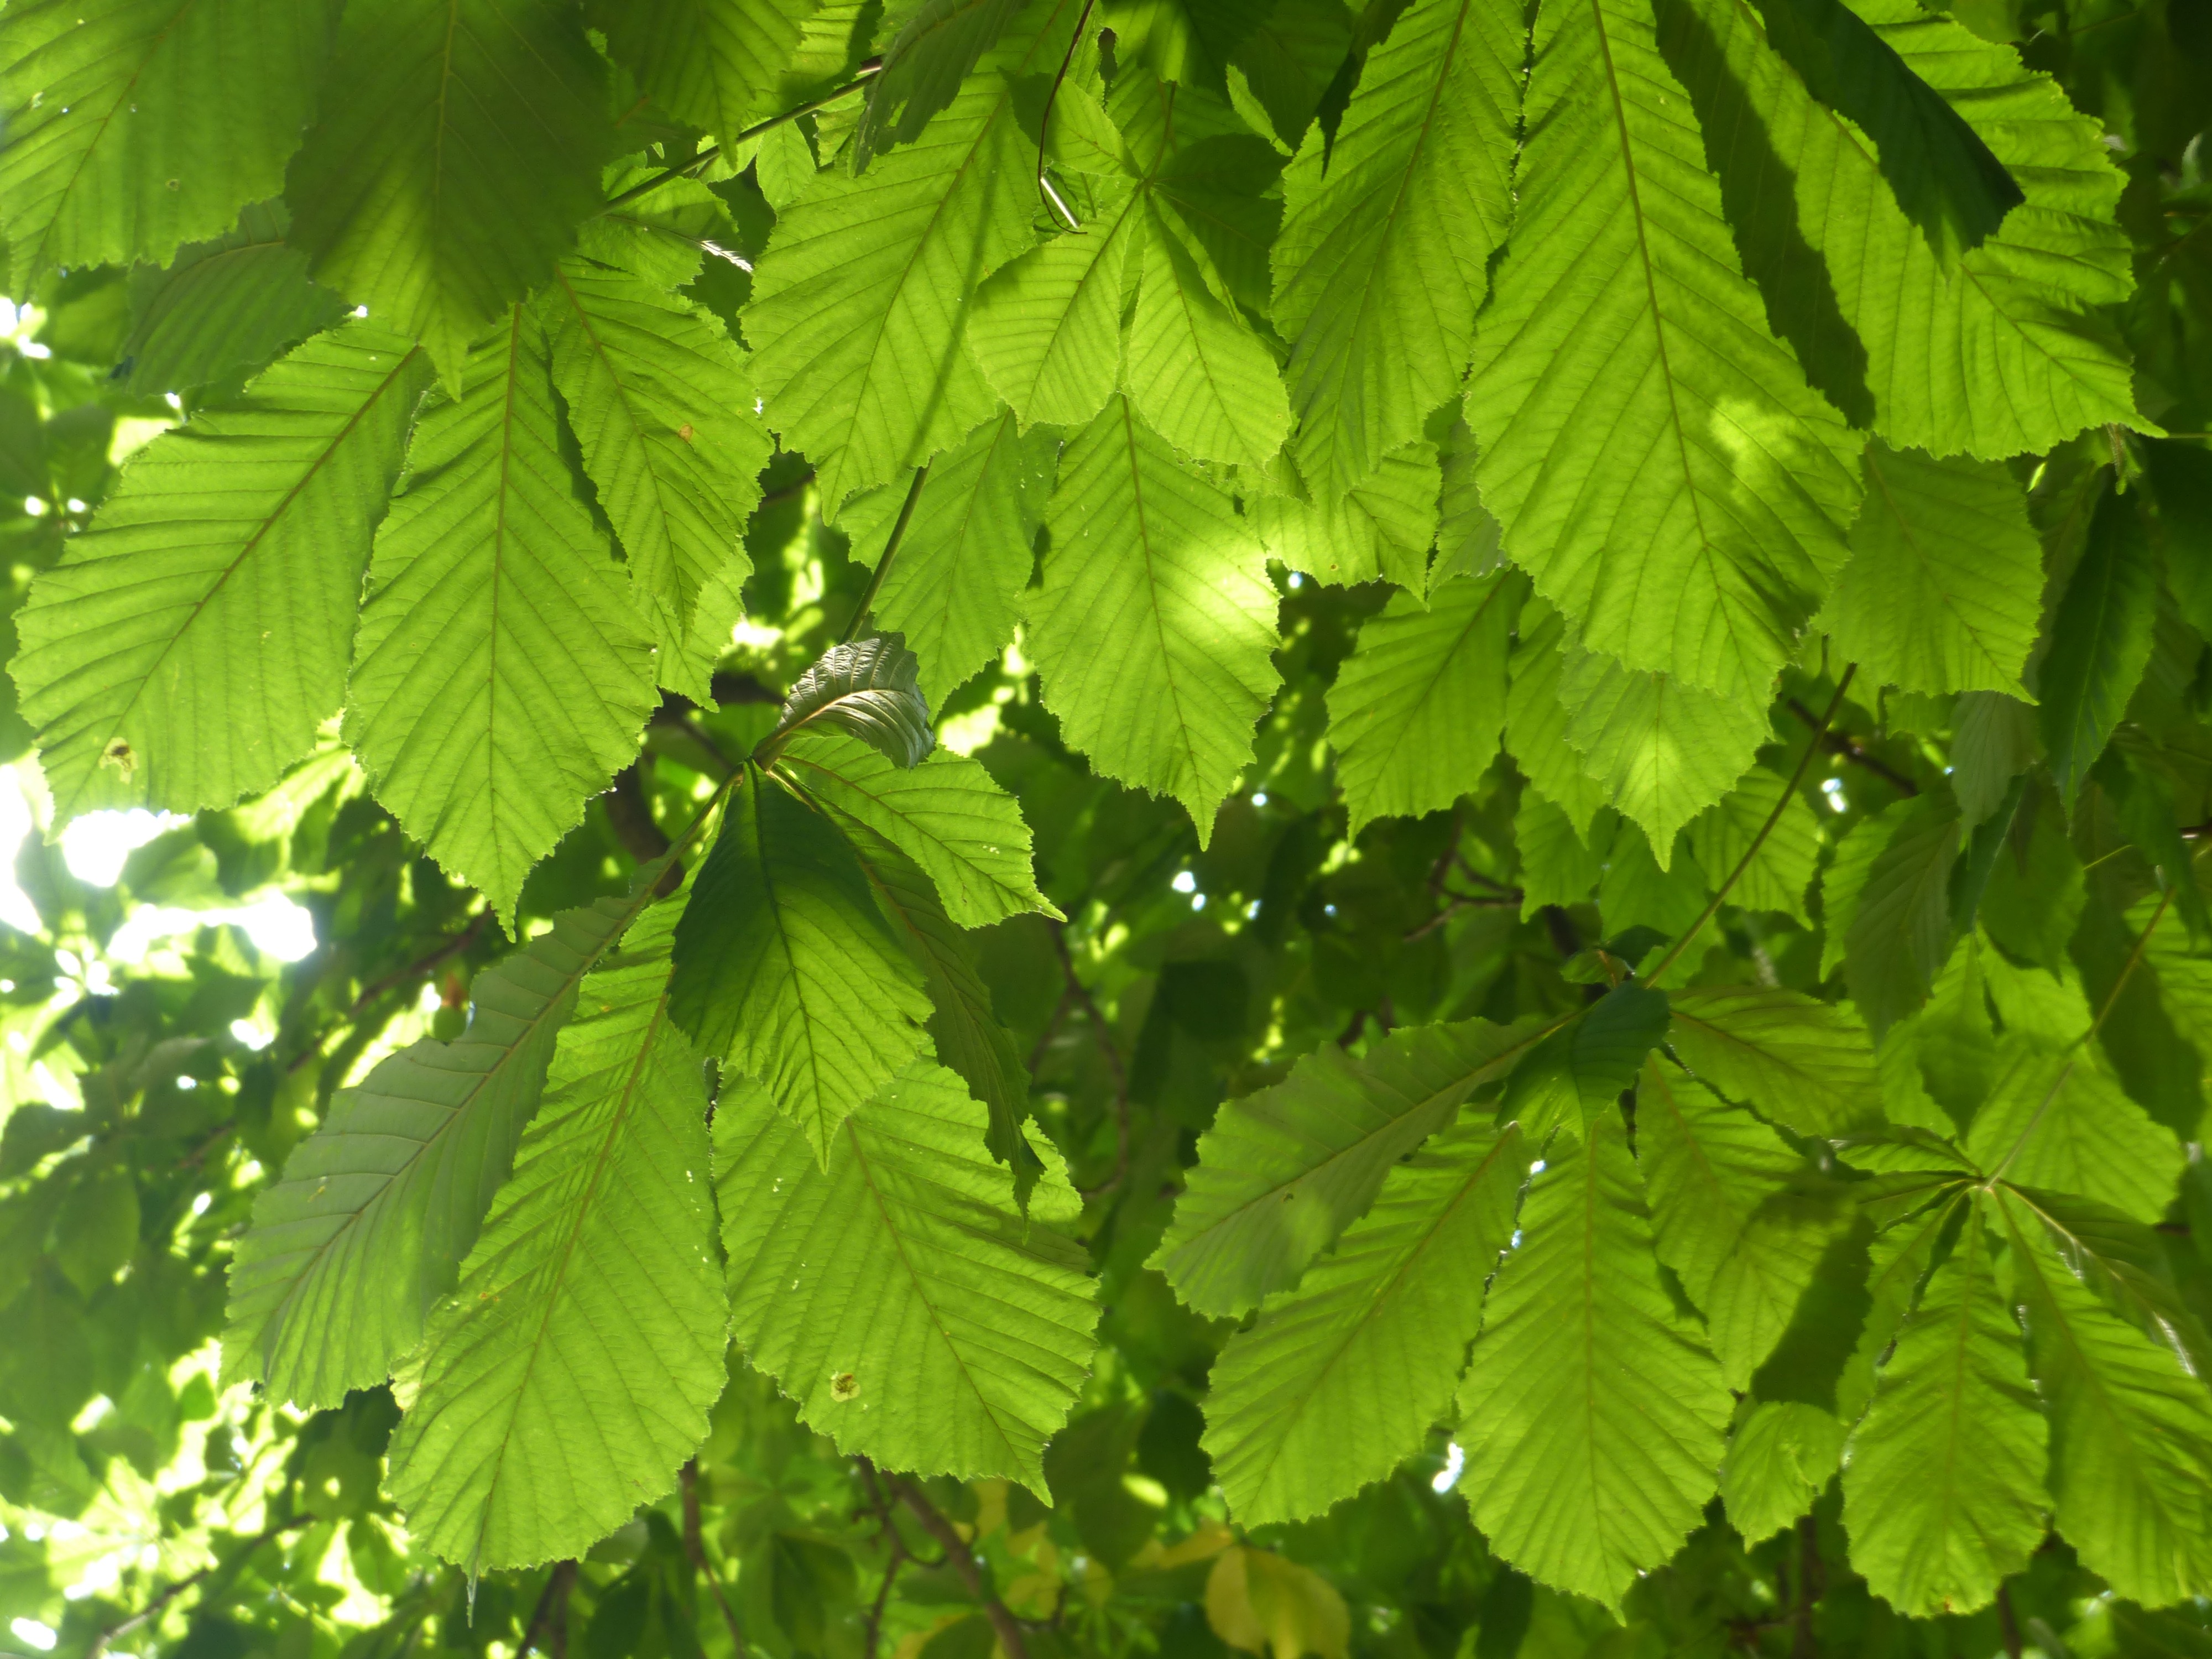
tree, branch, plant, leaf, food, green, produce, maple tree, leaves, shrub, deciduous, chestnut, chestnut leaves, mulberry, flowering plant, buckeye, ordinary rosskastanie, common rosskastanie, grape leaves, white rosskastanie, aesculus hippocastanum, elm family, woody plant, land plant